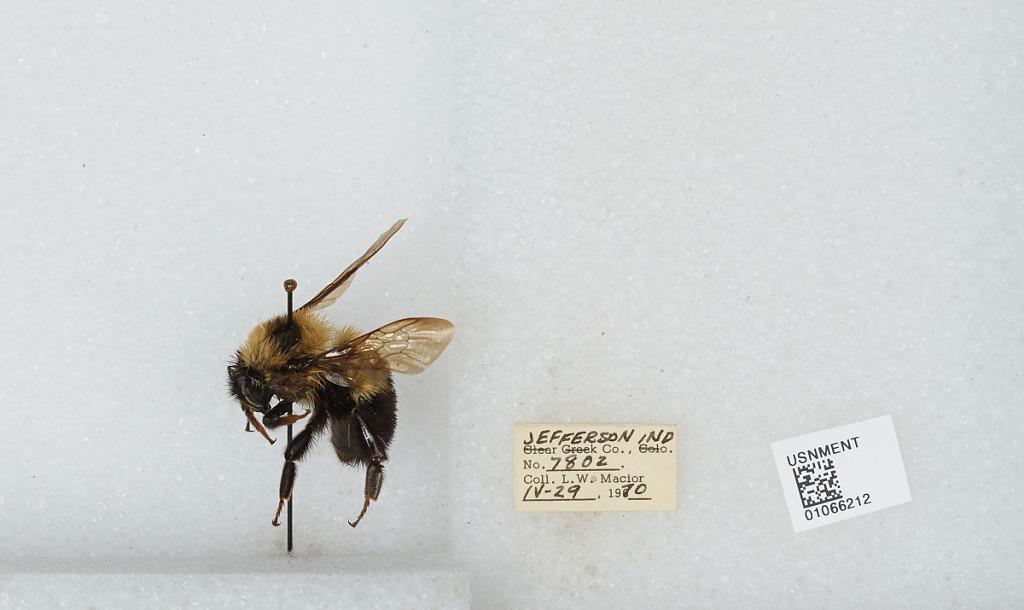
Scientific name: Bombus (Pyrobombus) bimaculatus Cresson
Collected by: L. Macior
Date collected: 1970-4-29
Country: United States
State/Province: Indiana
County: Jefferson
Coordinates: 38.775, -85.4786